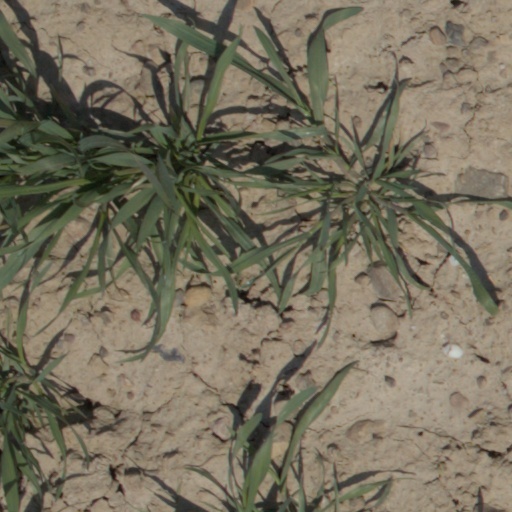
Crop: wheat